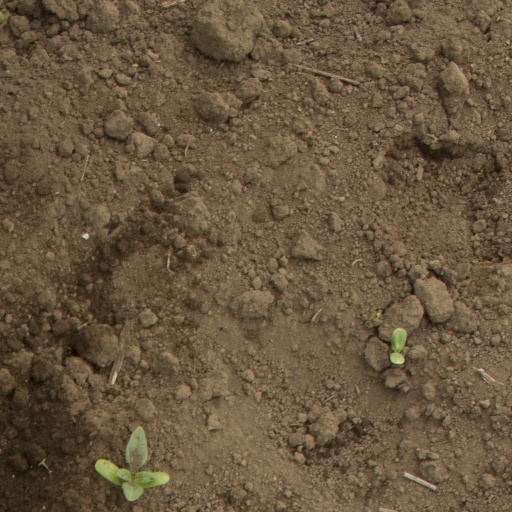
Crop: Jerusalem artichoke